Slender-spined porcupine fish

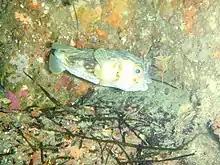
An individual of "D. nicthemerus" photographed at night.

The slender-spined porcupine fish or globefish (Diodon nicthemerus) is a porcupinefish of the family Diodontidae, found in the waters of southern Australia, as far north as Port Jackson to Geraldton, Western Australia. It is most common in Port Phillip Bay and the coastal waters of Tasmania in shallow coastal waters and under manmade jetties. It is known to occur at a depth range of 1 to 70 m (3 to 230 ft).